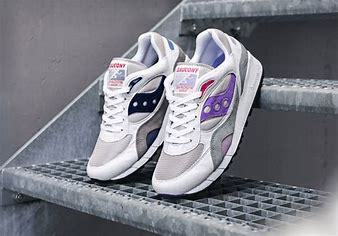
Brand: Saucony
Model: Shadow 6000